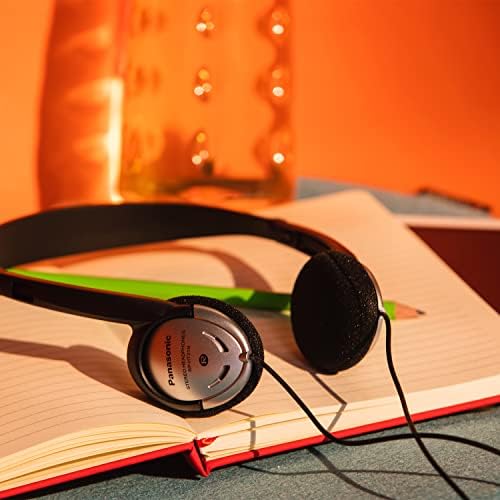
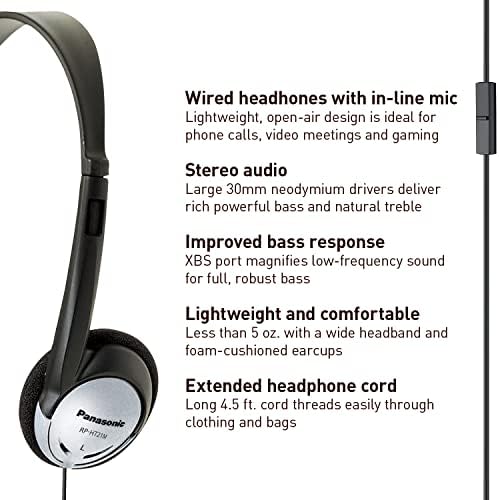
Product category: headphones
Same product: yes